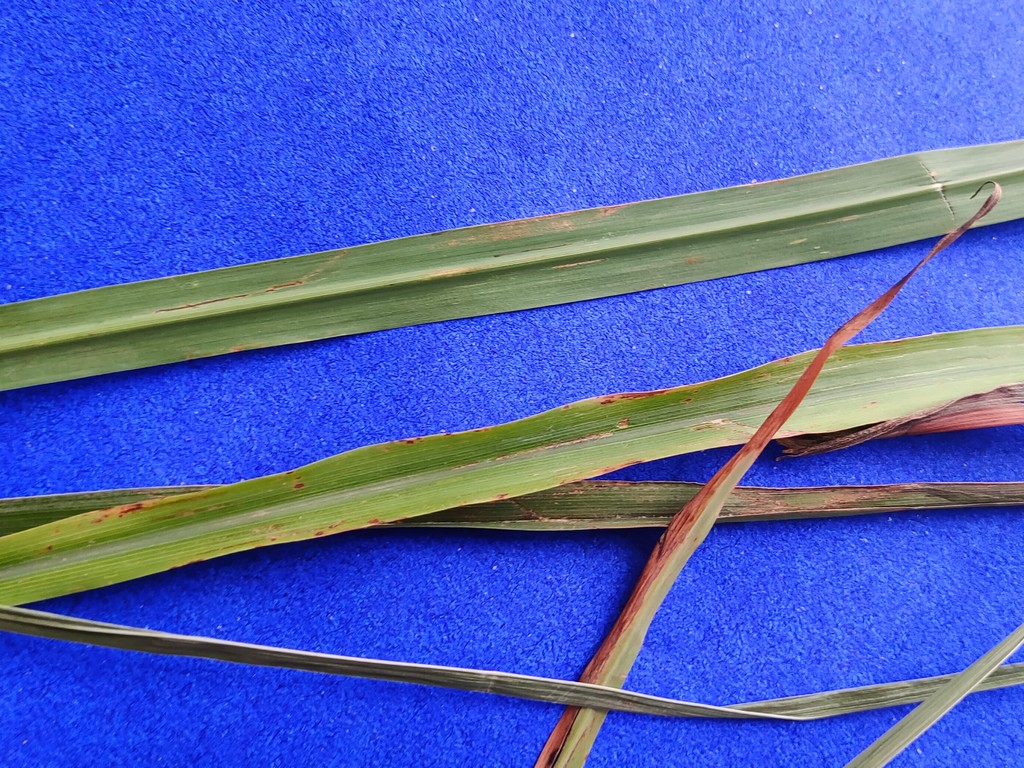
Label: Unhealthy